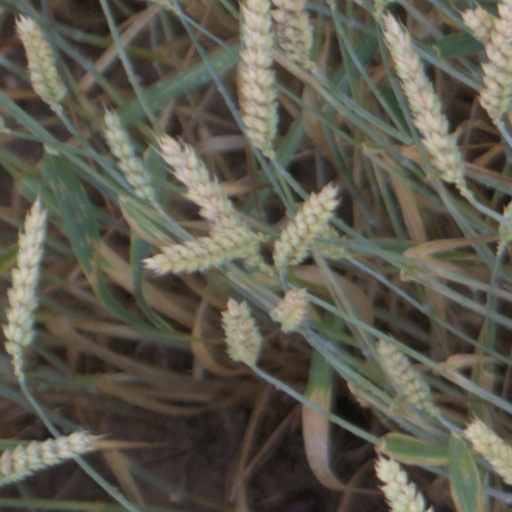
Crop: wheat